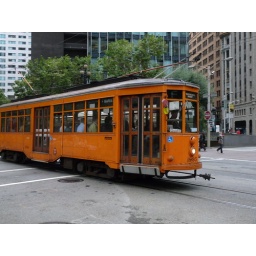
Historic MUNI san francisco street car on Market street in front of Hobart building. Morning rush hour.